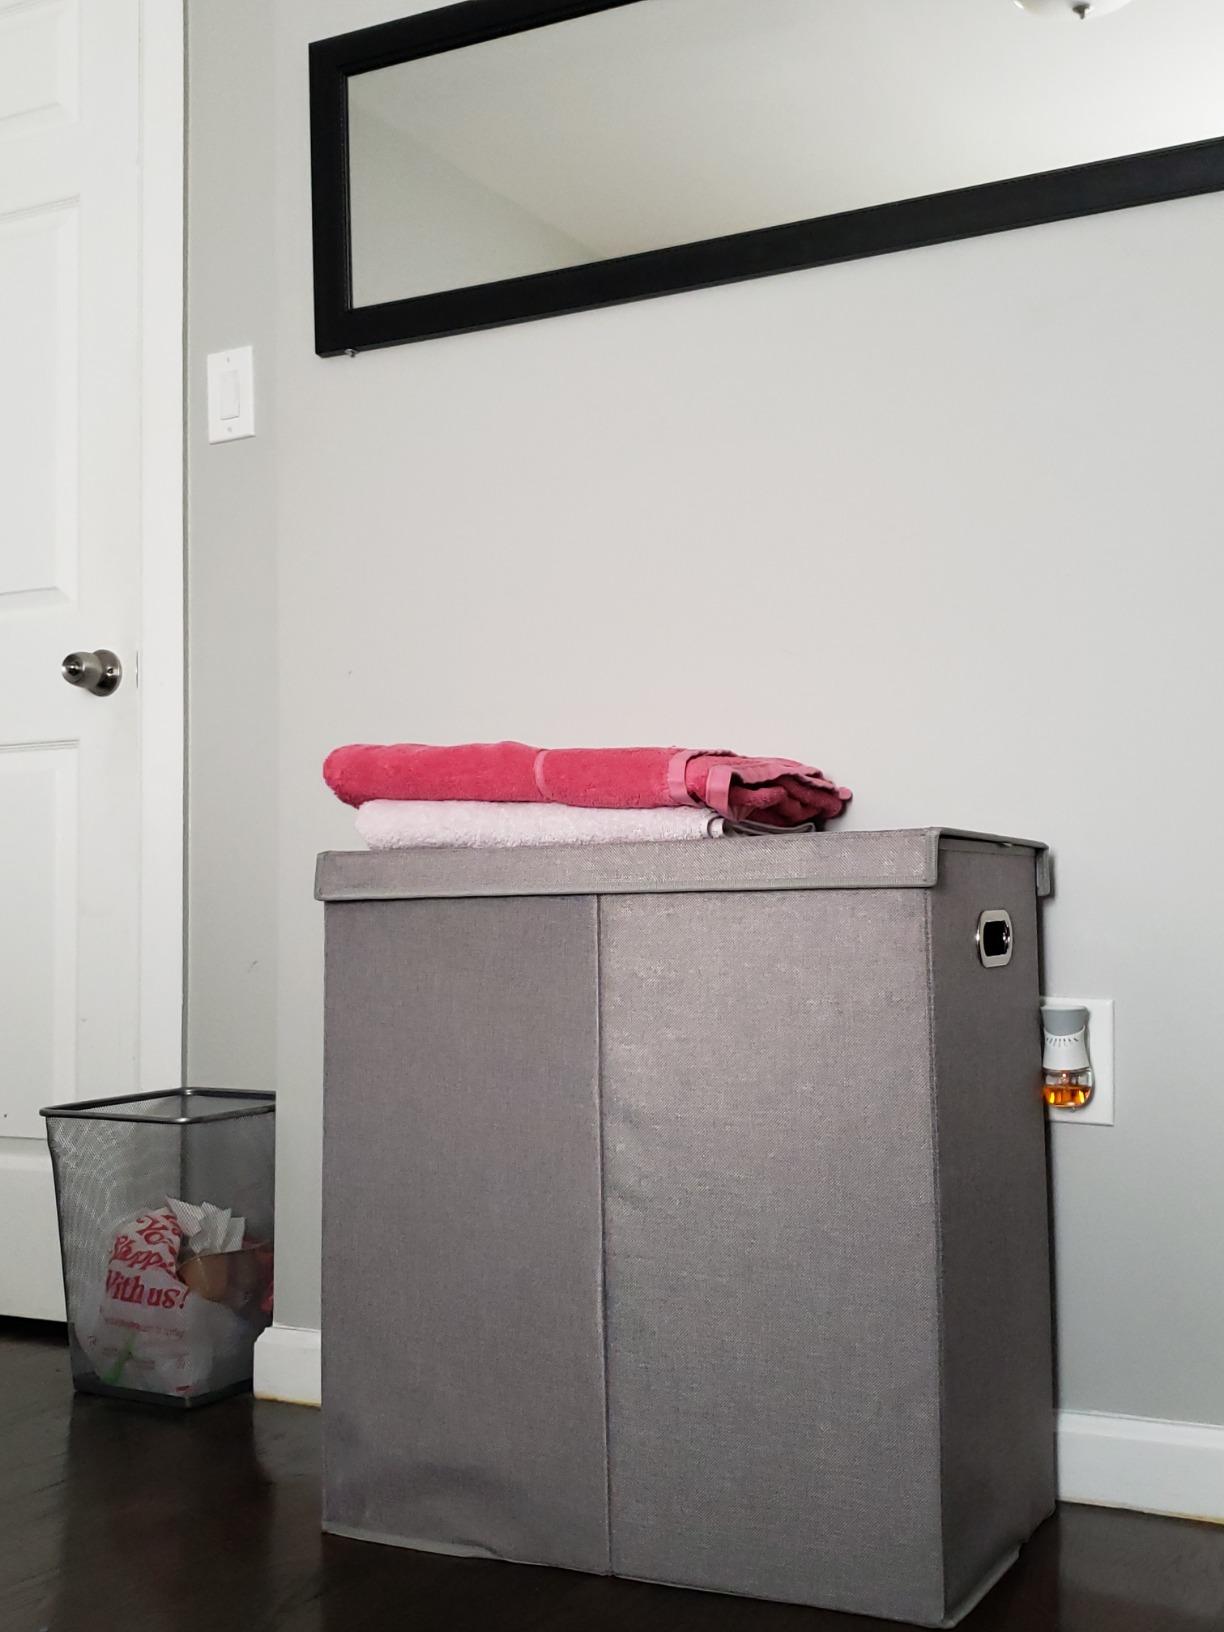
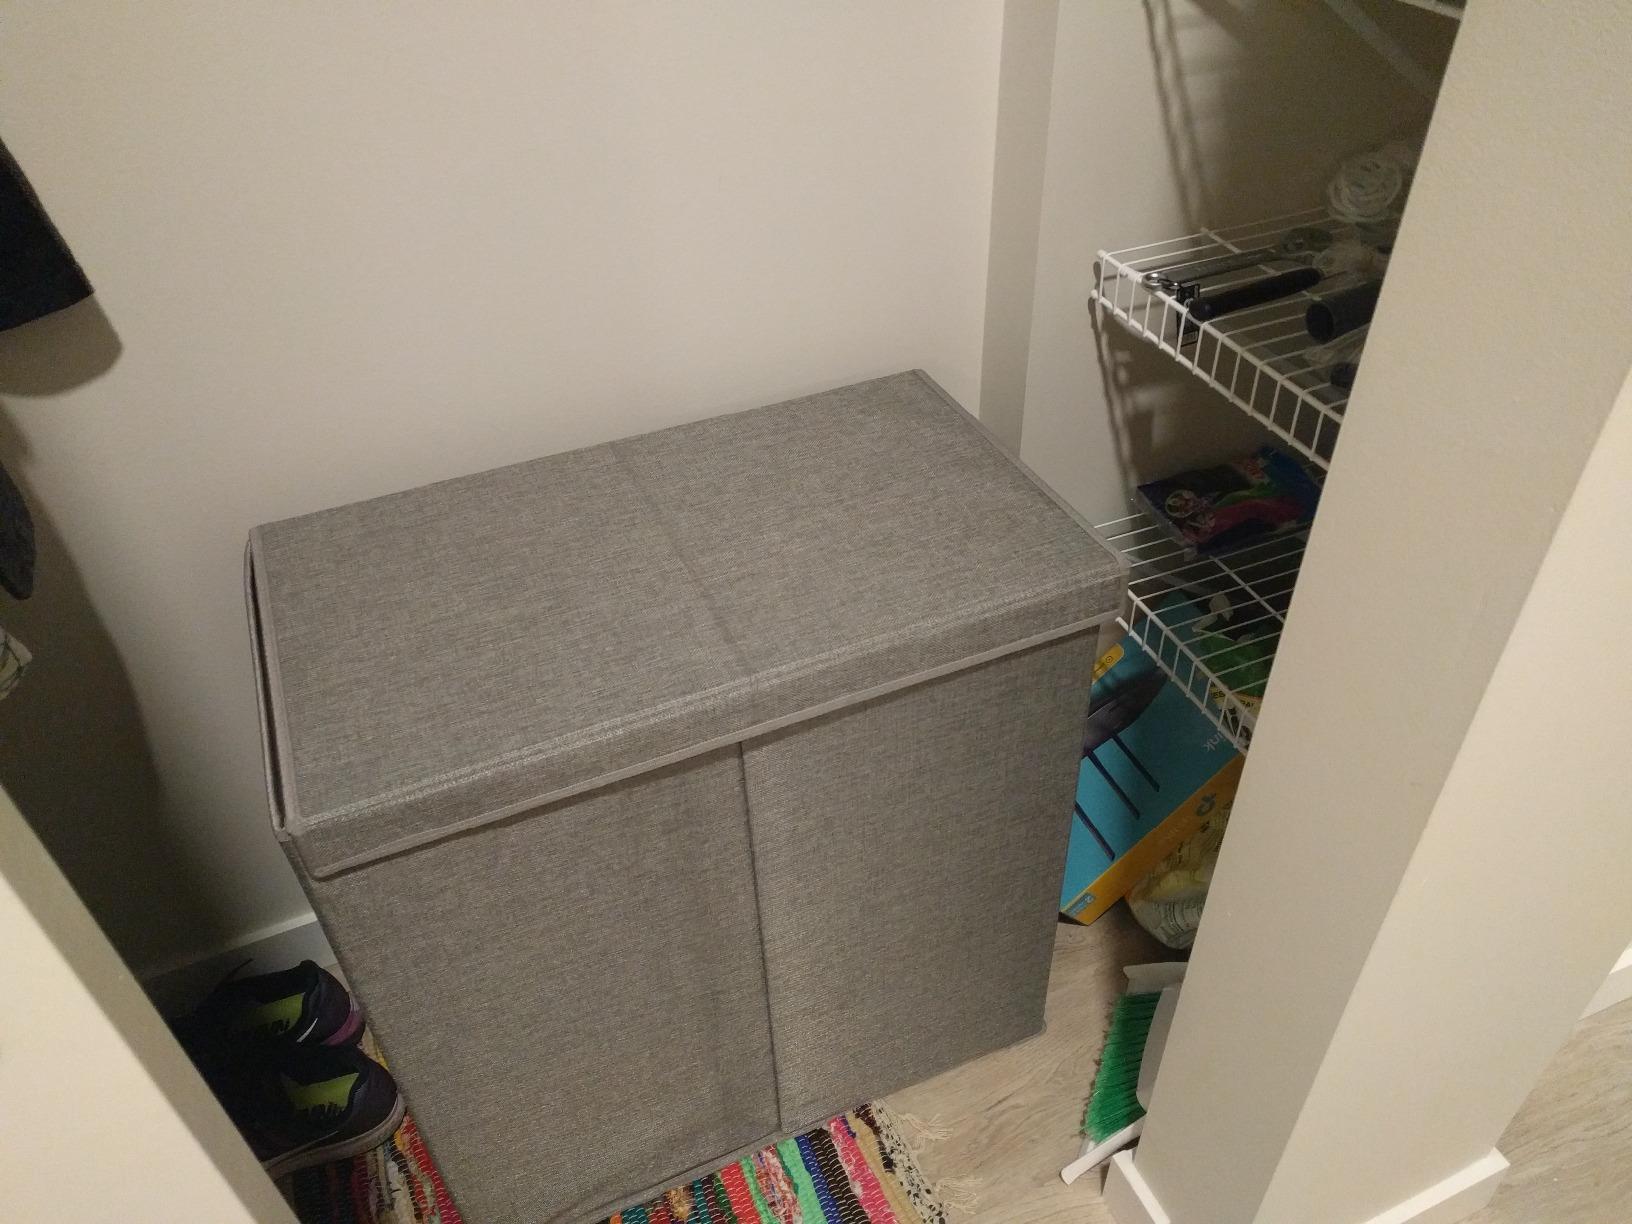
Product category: items_hamper
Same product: yes